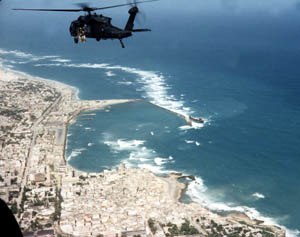
Slaget i Mogadishu (1993)
Mike Durants Black Hawk helikopter, Super 64, på vej ind over Mogadishu 3. oktober 1993. Super 64 var den anden helikopter der blev skudt ned under kampene
Slaget i Mogadishu, var et slag der var en del af Operation Gothic Serpent, og blev udkæmpet 3. og 4. oktober 1993 i Mogadishu i Somalia. Slaget stod mellem amerikanske tropper støttet af FN soldater fra UNOSOM II styrken og somaliske militser der var ledet af krigsherren Mohamed Farrah Aidid. Slaget kaldes også for det Første slag i Mogadishu for at adskille det fra de senere slag i 2006 og 2007.